Vaahlam Jaao Ne

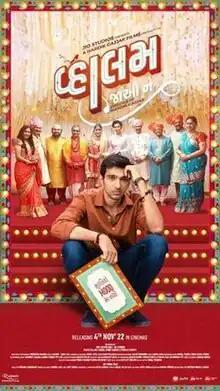
Official Poster

Vaahlam Jaao Ne(Gujarati: વ્હાલમ જાઓ ને) is a 2022 Gujarati Comedy Drama film directed by Hardik Gajjar and Written by Rahul Patel. It stars Pratik Gandhi, Deeksha Joshi, Sanjay Goradia, Ojas Rawal, Tiku Talsania and Jayesh More.